David Farragut

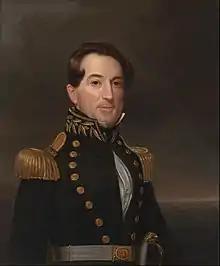
Farragut as he appears in the National Portrait Gallery in Washington, D.C.

Farragut's naval career began as a midshipman when he was nine years old, and continued for 60 years until his death at the age of 69. This included service in several wars, most notably during the American Civil War, where he gained fame for winning several decisive naval battles.